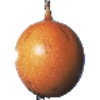
Label: granadilla